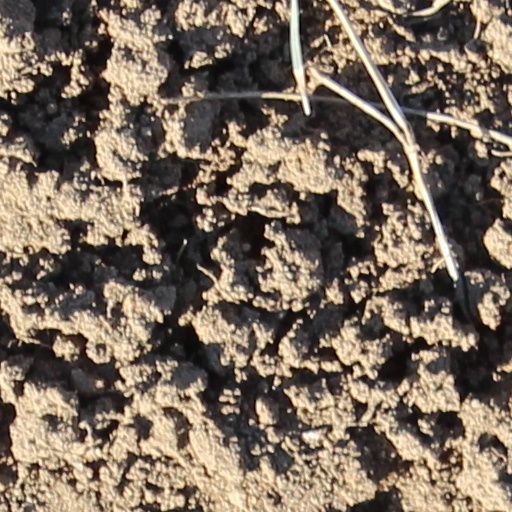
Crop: wheat